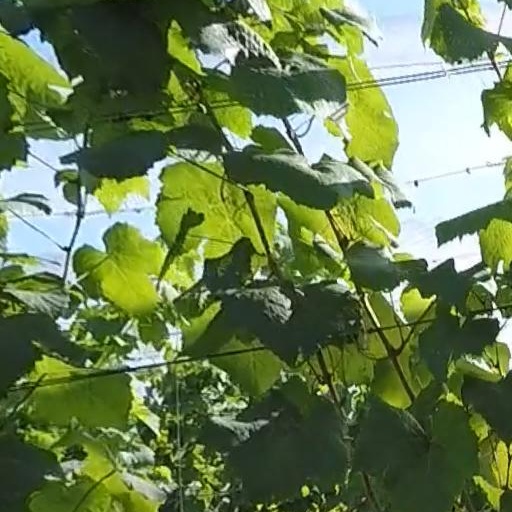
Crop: grape